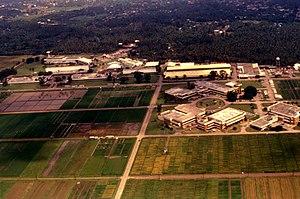
Vue aérienne du complexe de l'Institut international de recherche sur le riz (IRRI) à Los Baños, Philippines.
L'institut international de recherche sur le riz est une organisation internationale non-gouvernementale.